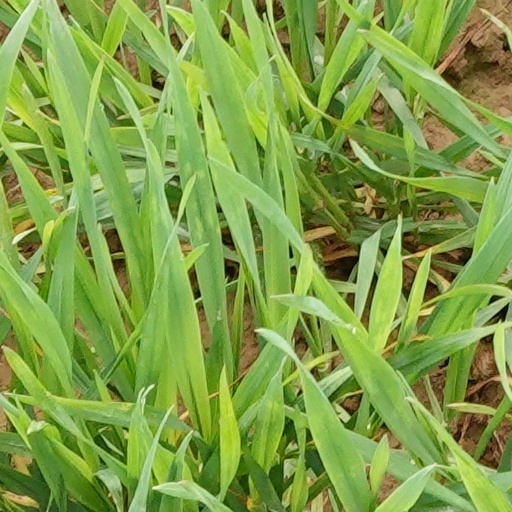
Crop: wheat